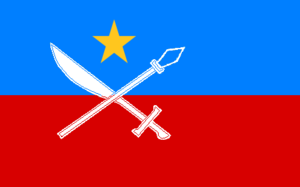
Le fusil d'assaut Type 56 est une copie chinoise du AK-47. Il était répertorié par l’Armée populaire de libération comme pistolet mitrailleur. Le Type 56 se distingue surtout de l’AK-47 par la présence d’une baïonnette repliable sous le canon.
Le conflit armé birman est une guerre civile qui se déroule en Birmanie depuis l'indépendance du pays en 1948. Les gouvernements centraux successifs ont combattu contre une myriade de rébellions séparatistes et communistes. Les premières insurrections contre l'État birman sont celles du Parti communiste birman et celle de l'Union nationale karen, qui lutte pour l'indépendance d'un État karen dans le sud de la Birmanie. D'autres rébellions ethniques ont éclaté au début des années 1960 après que le gouvernement central eut refusé d'envisager un État fédéré. Depuis le début des années 1980 cependant, les insurrections d'extrême gauche ont largement disparu, en raison notamment de la chute du communisme en Europe et la dislocation de l'URSS à la fin de la guerre froide.
Ceci est une liste de groupes rebelles en activité dans le monde. Un « groupe rebelle » est défini ici comme une organisation politique qui utilise la violence armée contre un ou des États dans le but d’obtenir des concessions politiques, l'indépendance, le renversement du gouvernement ou la destruction de l'État en place.
L‘United Wa State Army couramment abréviée UWSA, est une armée de la minorité ethnique Wa ; elle compte environ 30 000 hommes. Les soldats Wa dirigés par Bao Youxiang défendent l'État Wa que le gouvernement de Birmanie ne reconnait pas. L'UWSA est la branche armée de l'United Wa State Party, parti constitué après l'interdiction du Parti communiste de Birmanie en 1989.